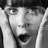
Emotion: surprise